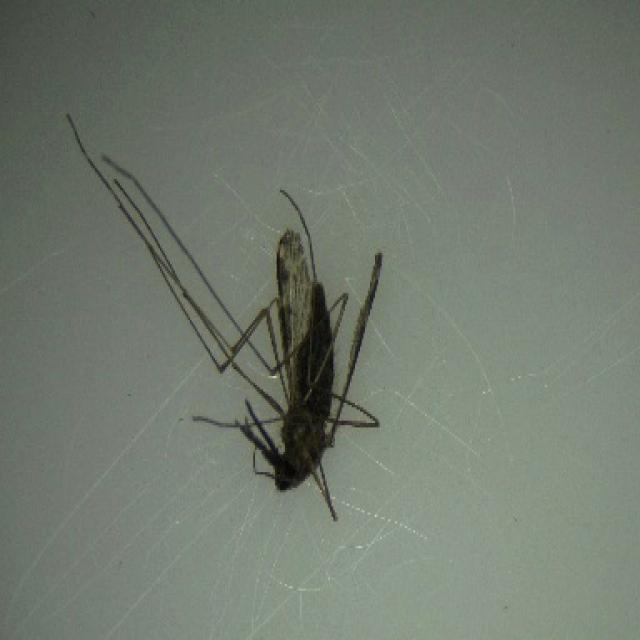
Species: anopheles_sinensis